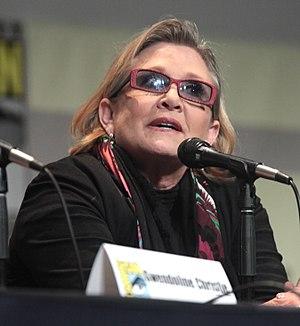
Star Wars, épisode VII : Le Réveil de la Force est un film de science-fiction américain de type space opera coécrit et réalisé par J. J. Abrams, sorti en 2015, soit dix ans après la sortie de La Revanche des Sith.